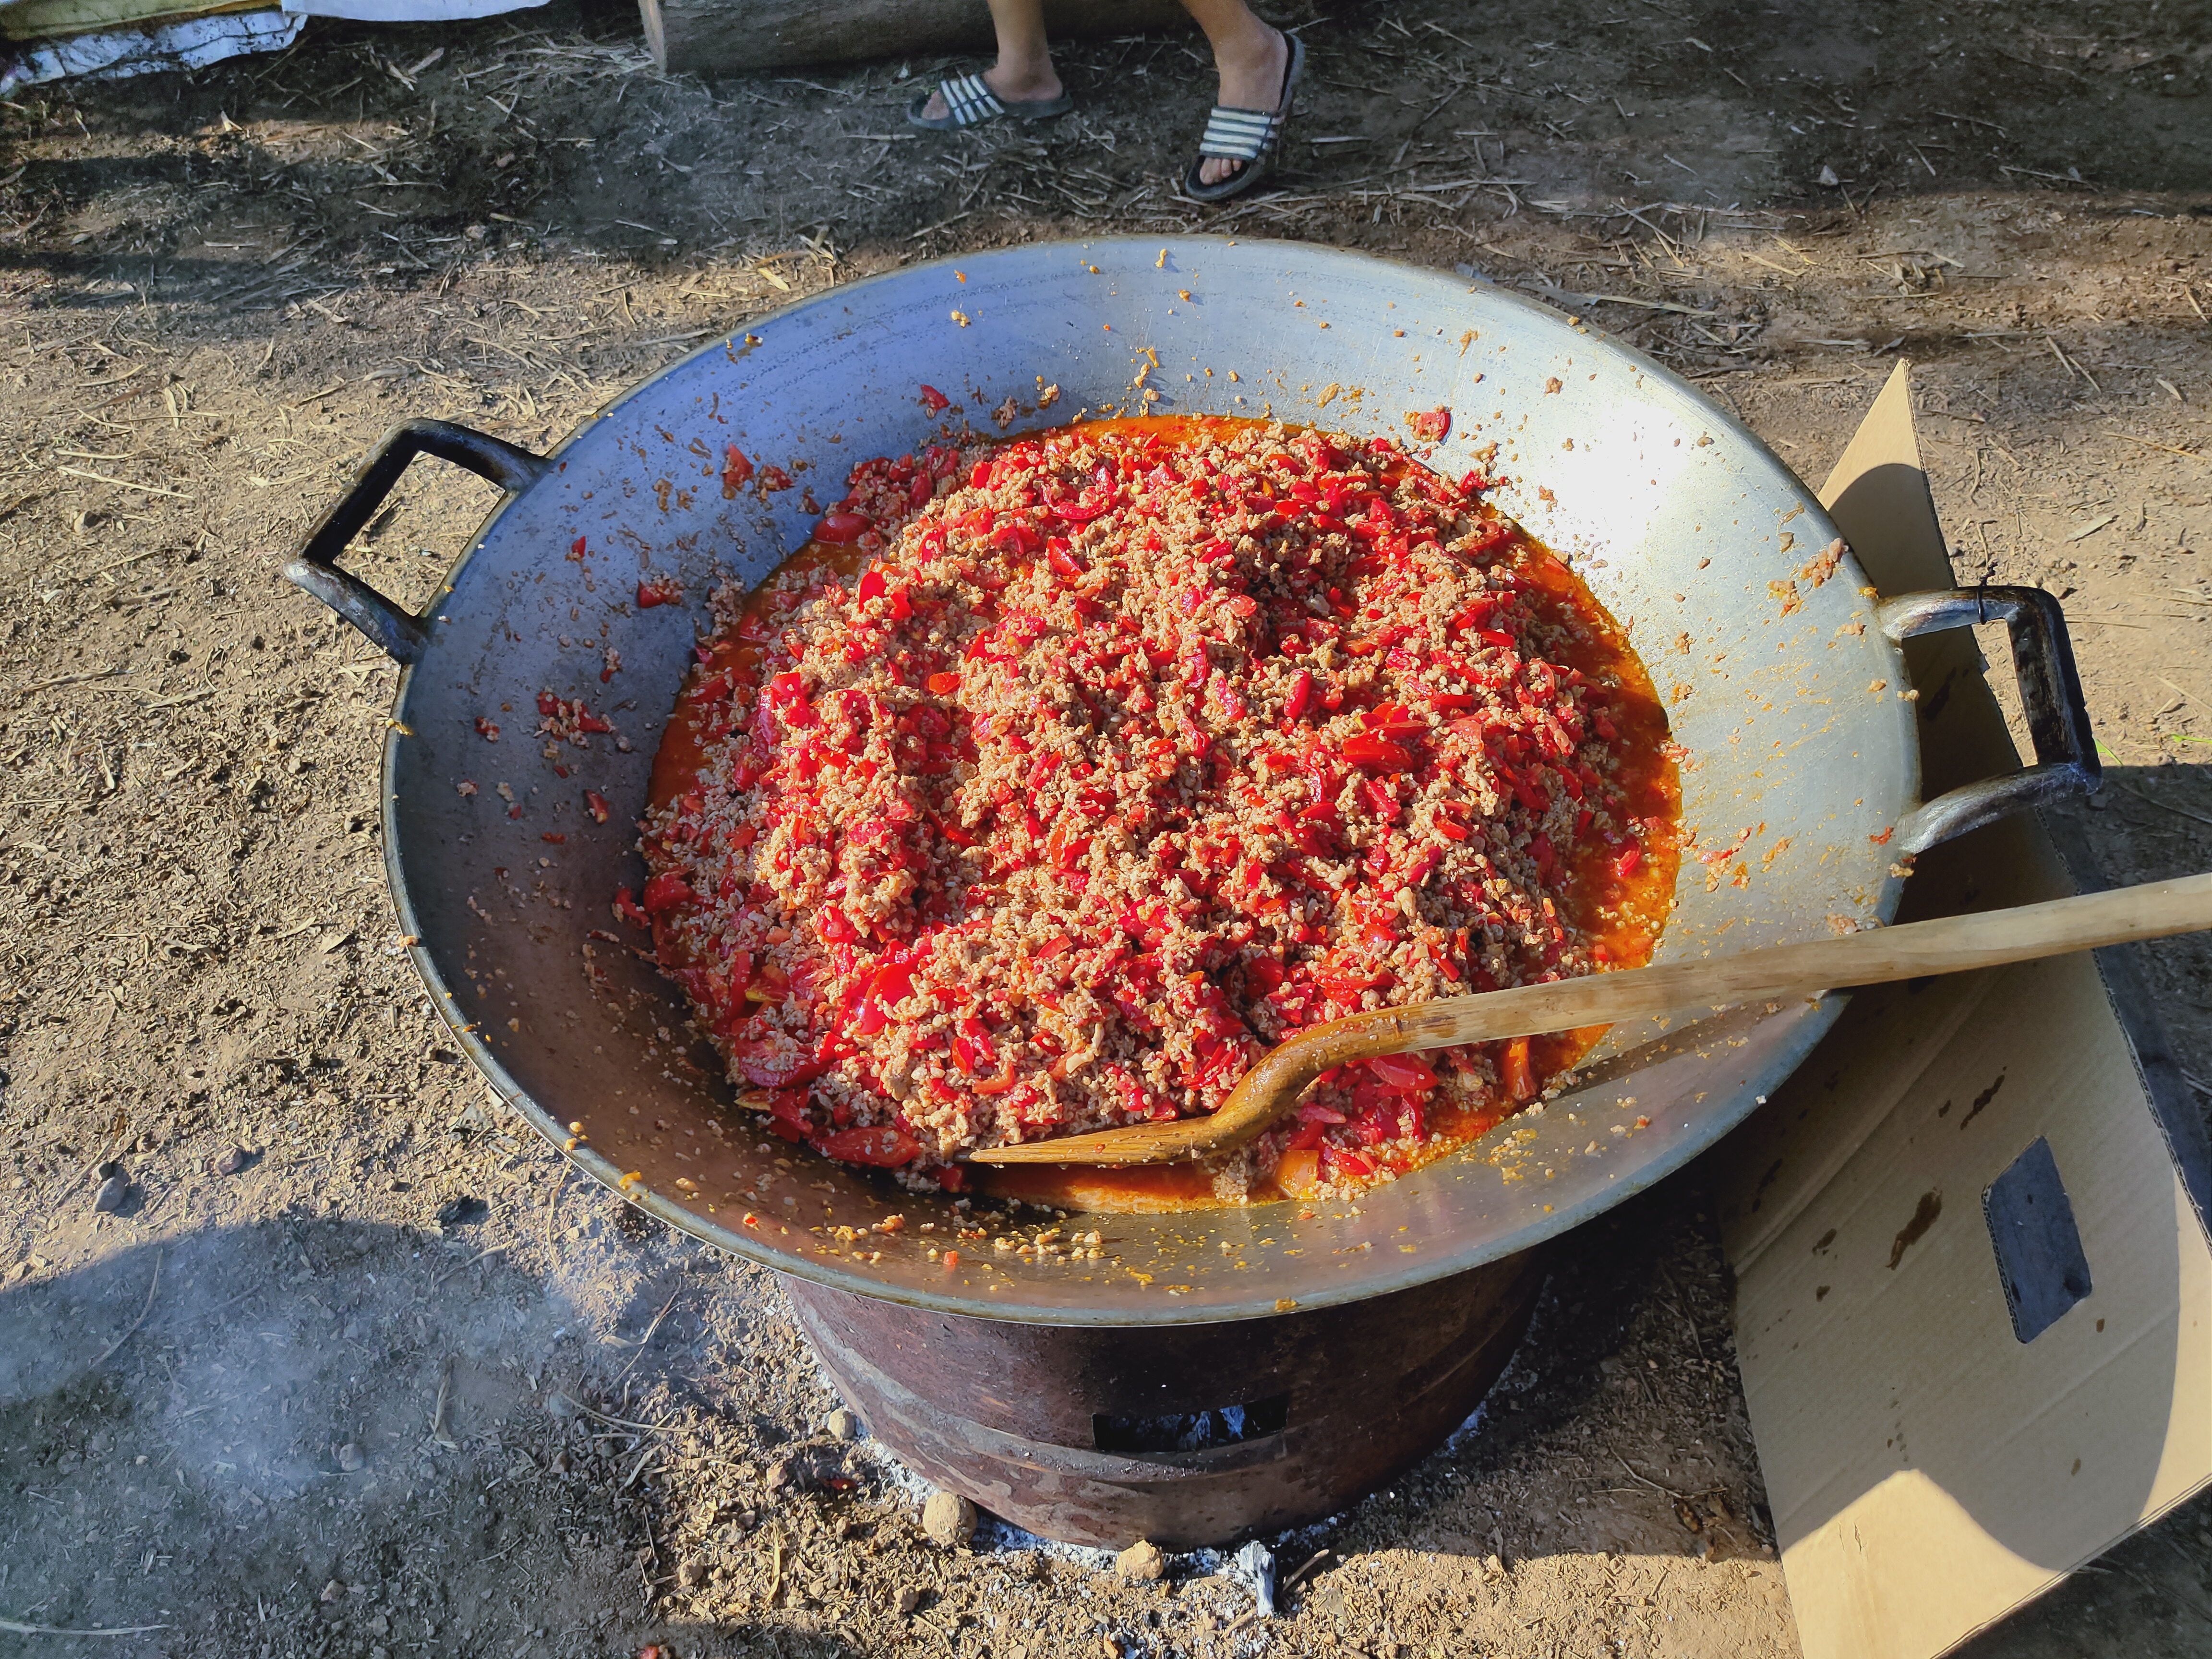
food, cuisine, dish, ingredient, recipe, Kitfo, produce, Harissa, cookware and bakeware, vegetarian food, sambal